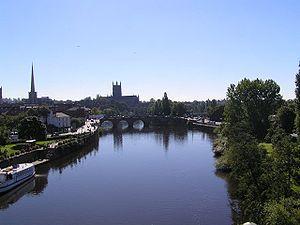
Worcester est une ville d'Angleterre, chef-lieu du comté du Worcestershire. En 2015, sa population s'élevait à 101 328 habitants. Traversée par le fleuve Severn, elle est réputée pour sa cathédrale, construite aux XIIᵉ et XIIIᵉ siècles et restaurée dans les années 1860. Elle a le statut de Cité.